Water supply and sanitation in Gibraltar

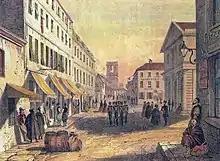
A view of Main Street, Gibraltar in the early 19th century; it was permeated with foul smells from sewage trapped under the roadway

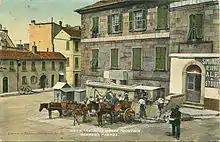
"Aguadores" (water sellers) filling their barrels at a fountain in Gunner's Parade (now Governor's Parade)

The Spanish water infrastructure continued to be used by the British well after the capture of Gibraltar in 1704. As late as 1863, there was not a single water pipe in the town apart from the Spanish aqueduct. The main source of drinking water, other than the aqueduct, was rainwater that had been collected during the winter. The British military relied on large cisterns mounted on the roofs of buildings to gather rainwater, while ordinary Gibraltarians used barrels and large earthenware pots called "". At the time, most Gibraltarians lived in two- or three-storey buildings with an interior courtyard, called "patios", which were occupied by two or three families. They were generally owned either by absentee landlords or the British government, neither of which had much interest in building private cisterns. The courtyards of the "patios" were thus crowded with barrels and "tinajas" which supplied the occupants' water during the summer drought. If they ran out, the only other source of water was from pedlars who brought barrels of water in from Spain, charging high prices for the privilege. This encouraged many people to recycle their water as much as possible, reusing the same water for different purposes.